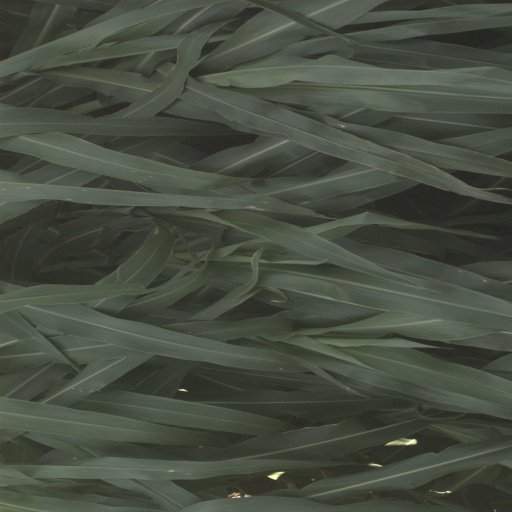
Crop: sorghum